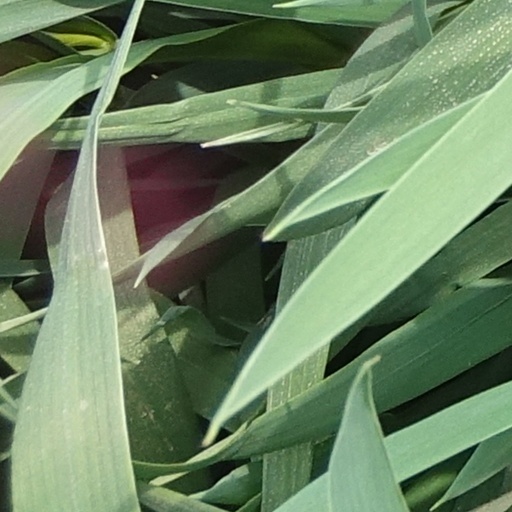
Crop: wheat